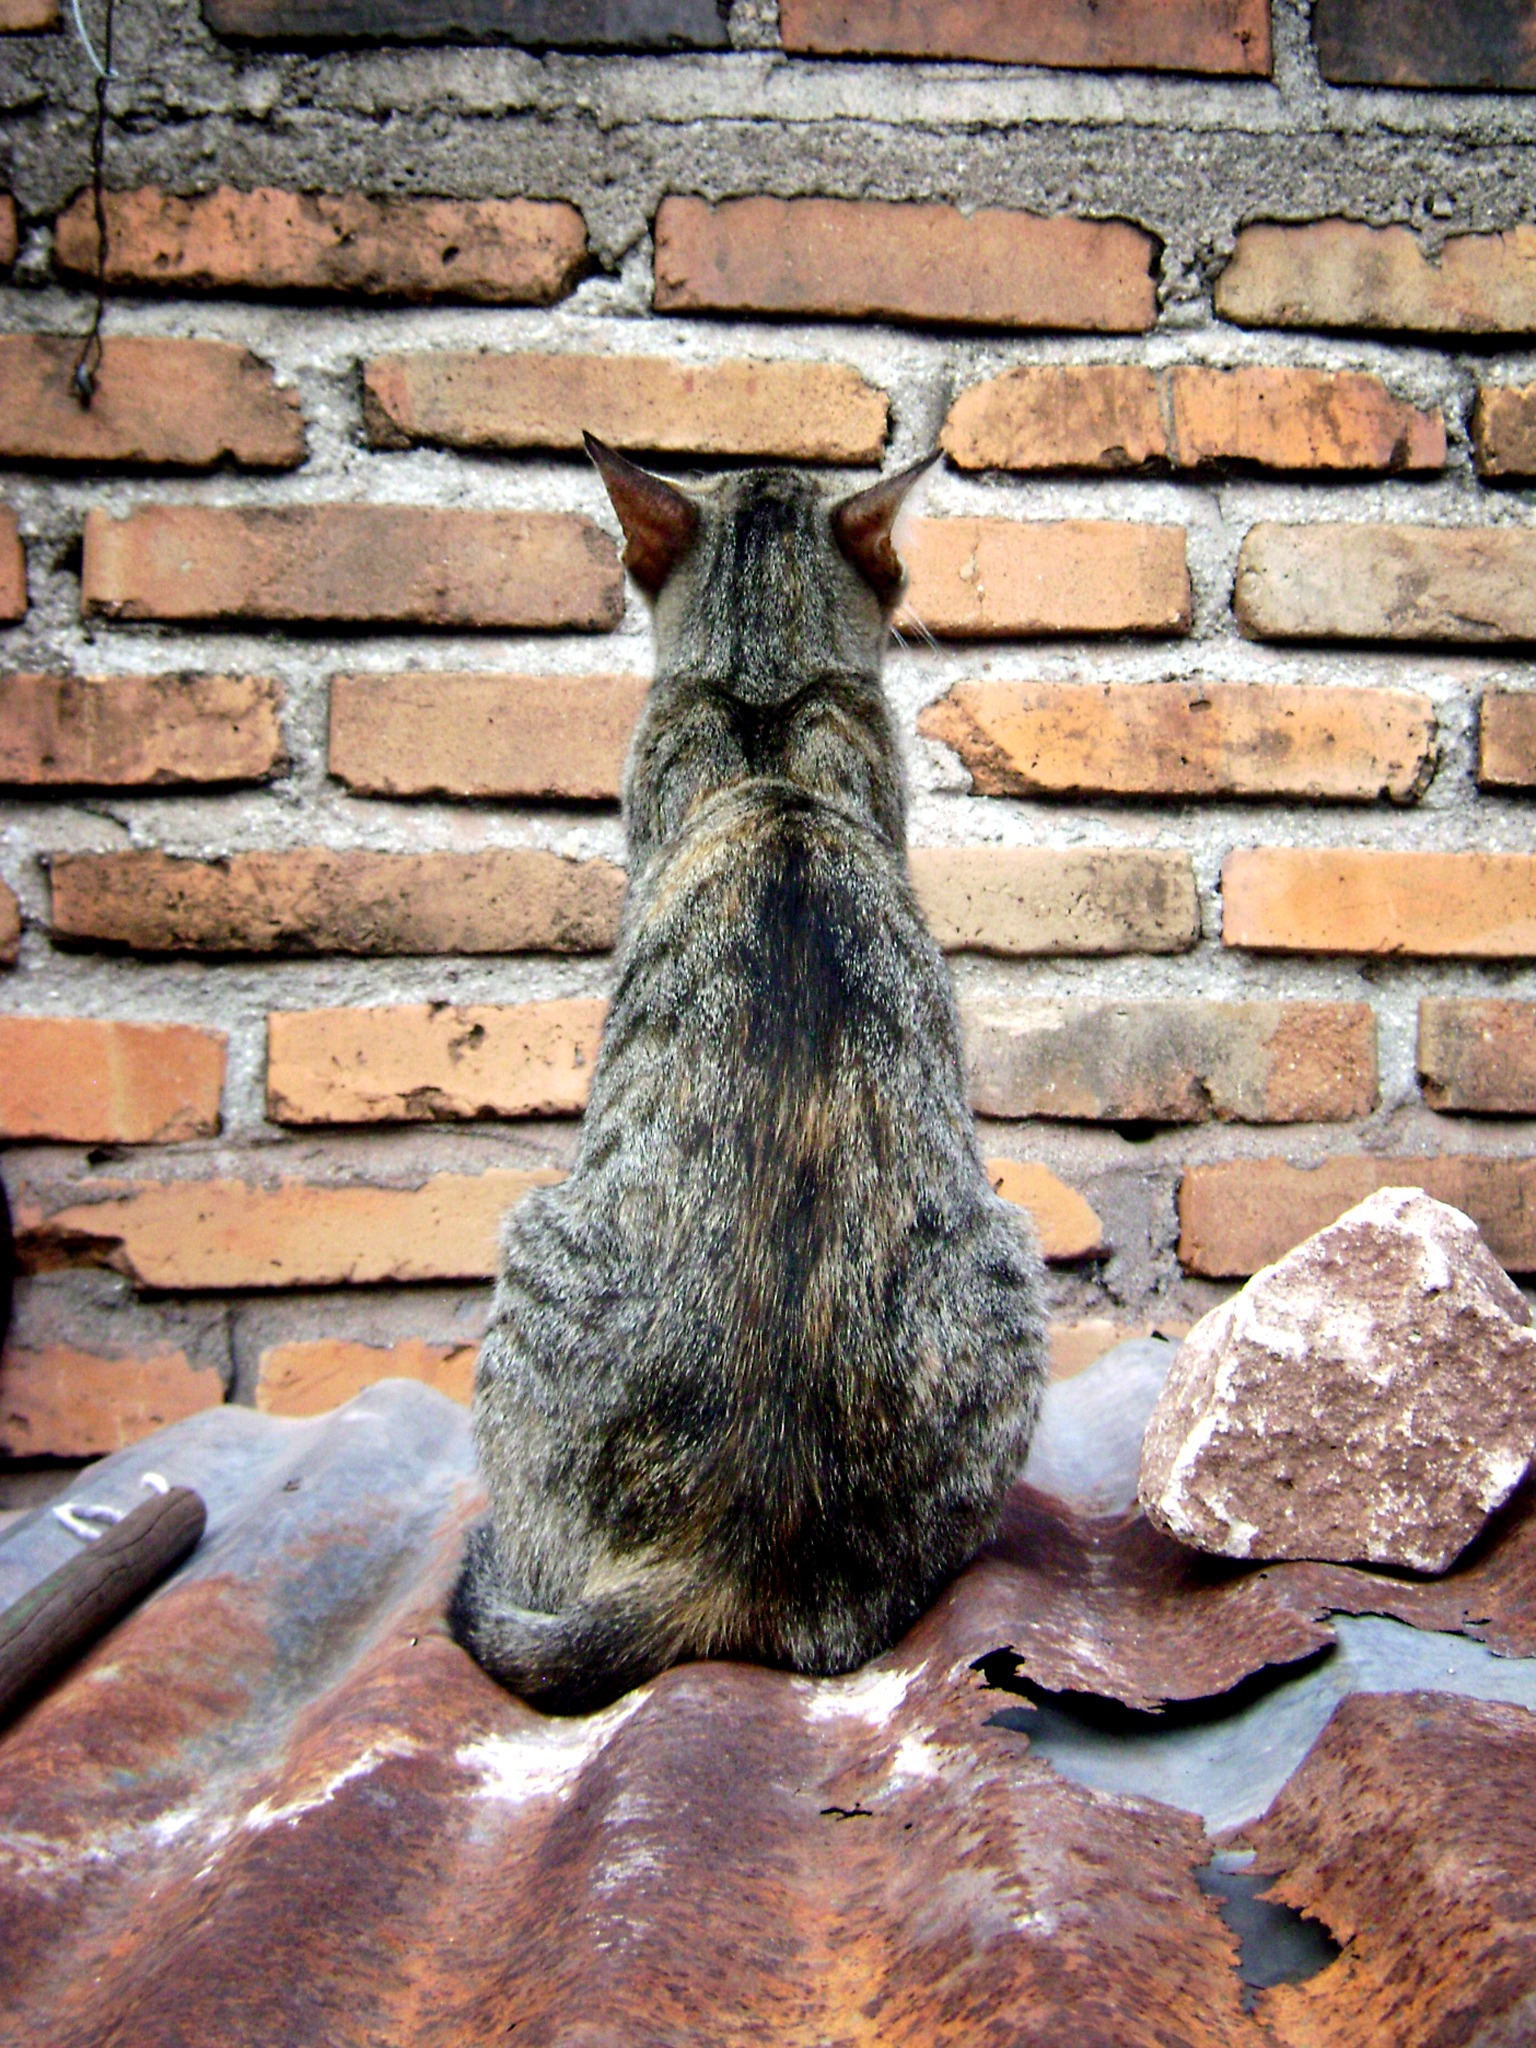
pet, cat, feline, mammal, brick, fauna, vertebrate